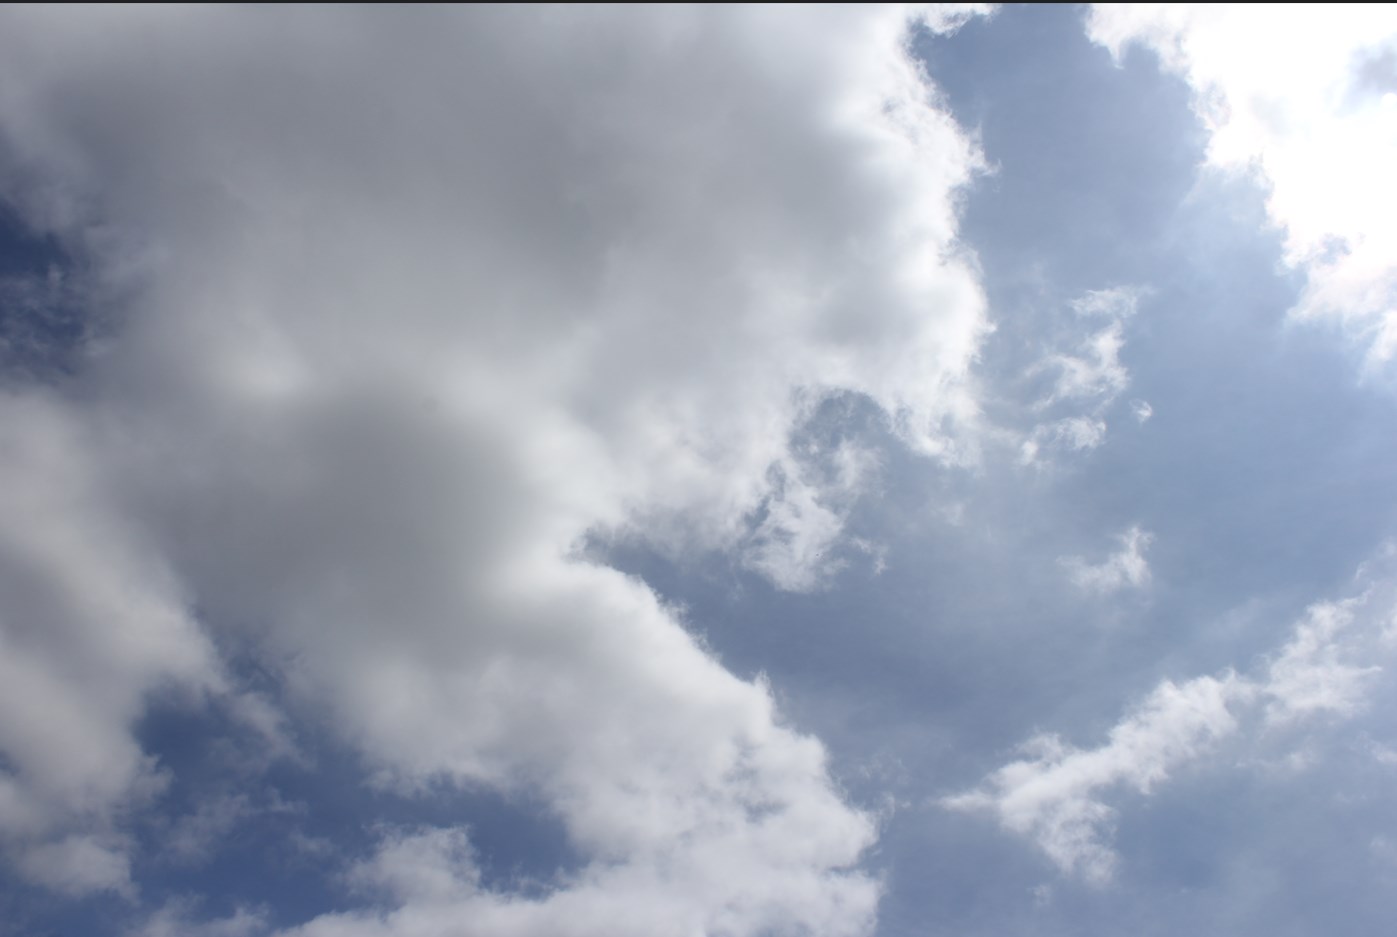
Cloud type: Cumulus